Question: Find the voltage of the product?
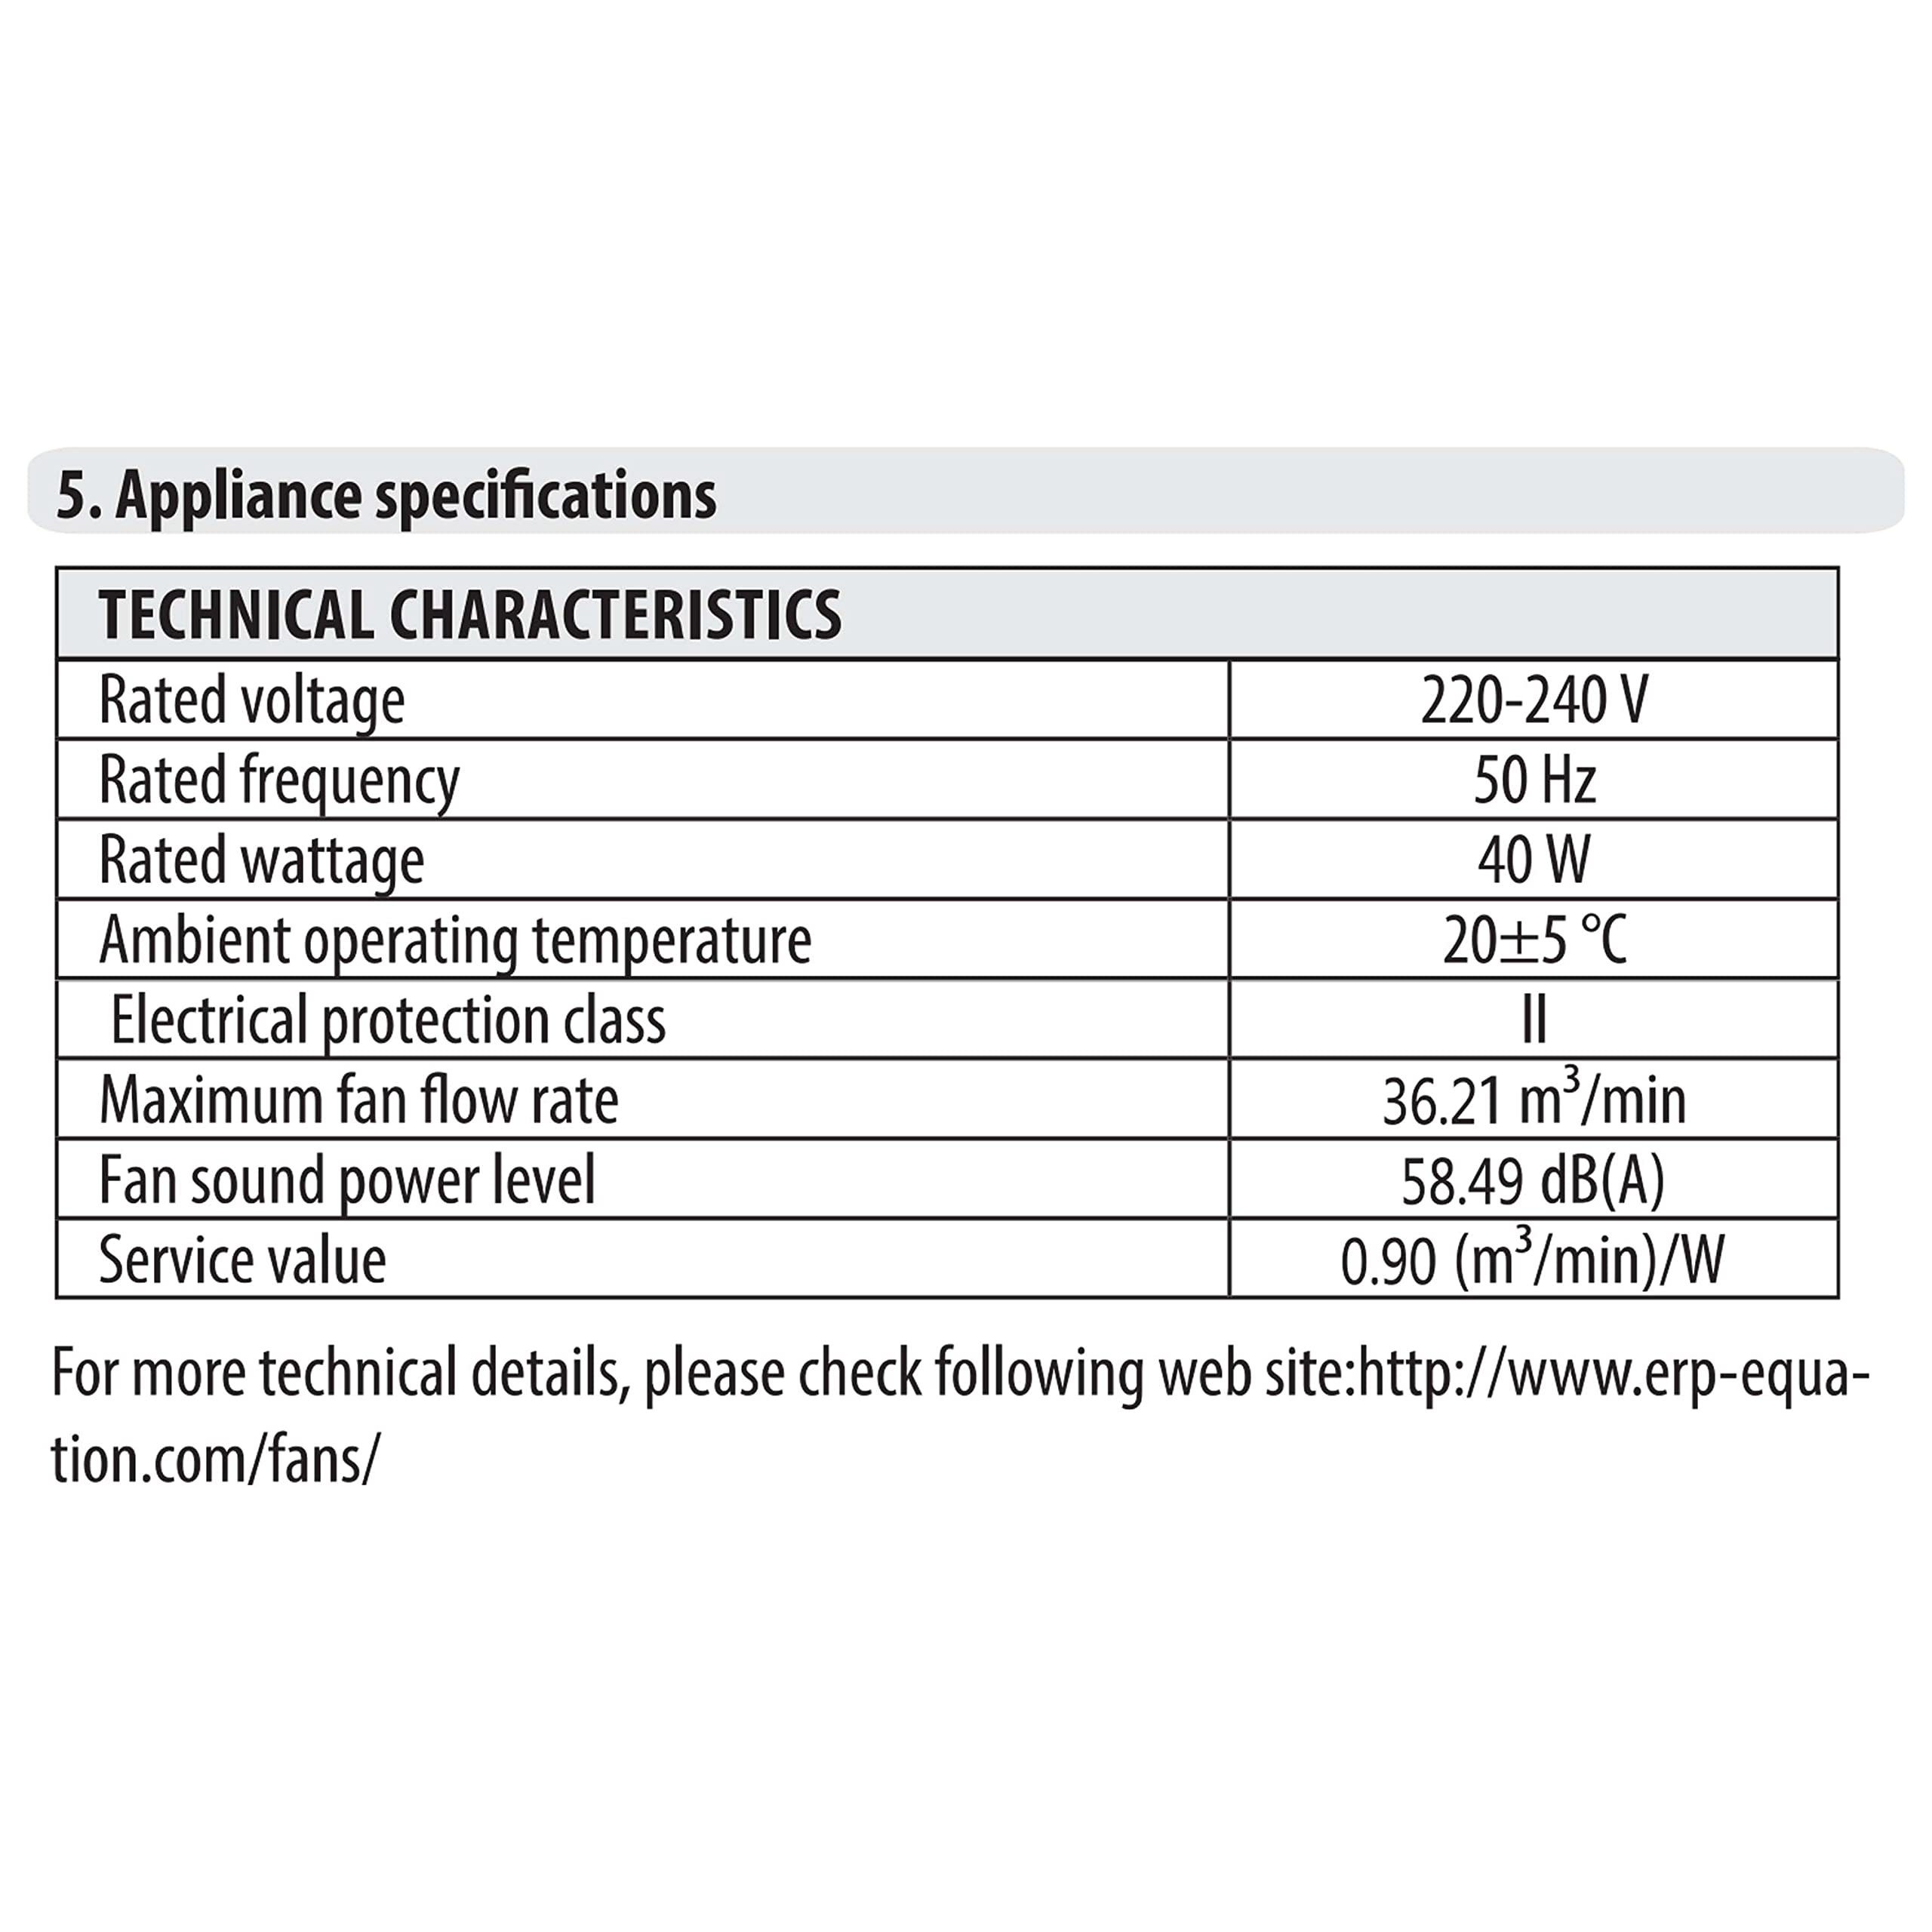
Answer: [220.0, 240.0] volt